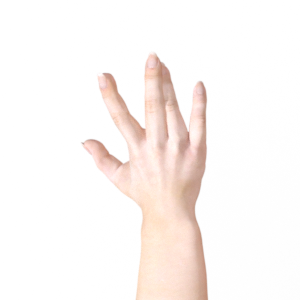
Label: paper